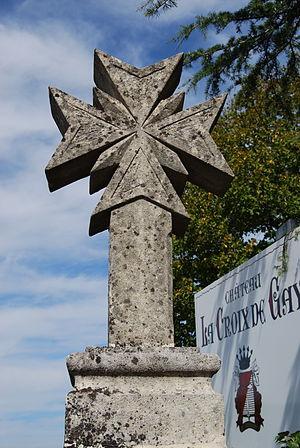
Croix de Gay, (Inscrit, 1987) This building is indexed in the Base Mérimée, a database of architectural heritage maintained by the French Ministry of Culture,
Pomerol est une commune du Sud-Ouest de la France, située dans le département de la Gironde.
Cet article recense les monuments historiques de l'arrondissement de Libourne, dans le département de la Gironde, en France.
La Croix de Gay est une croix de carrefour située sur la commune de Pomerol, dans le département de la Gironde, en France.